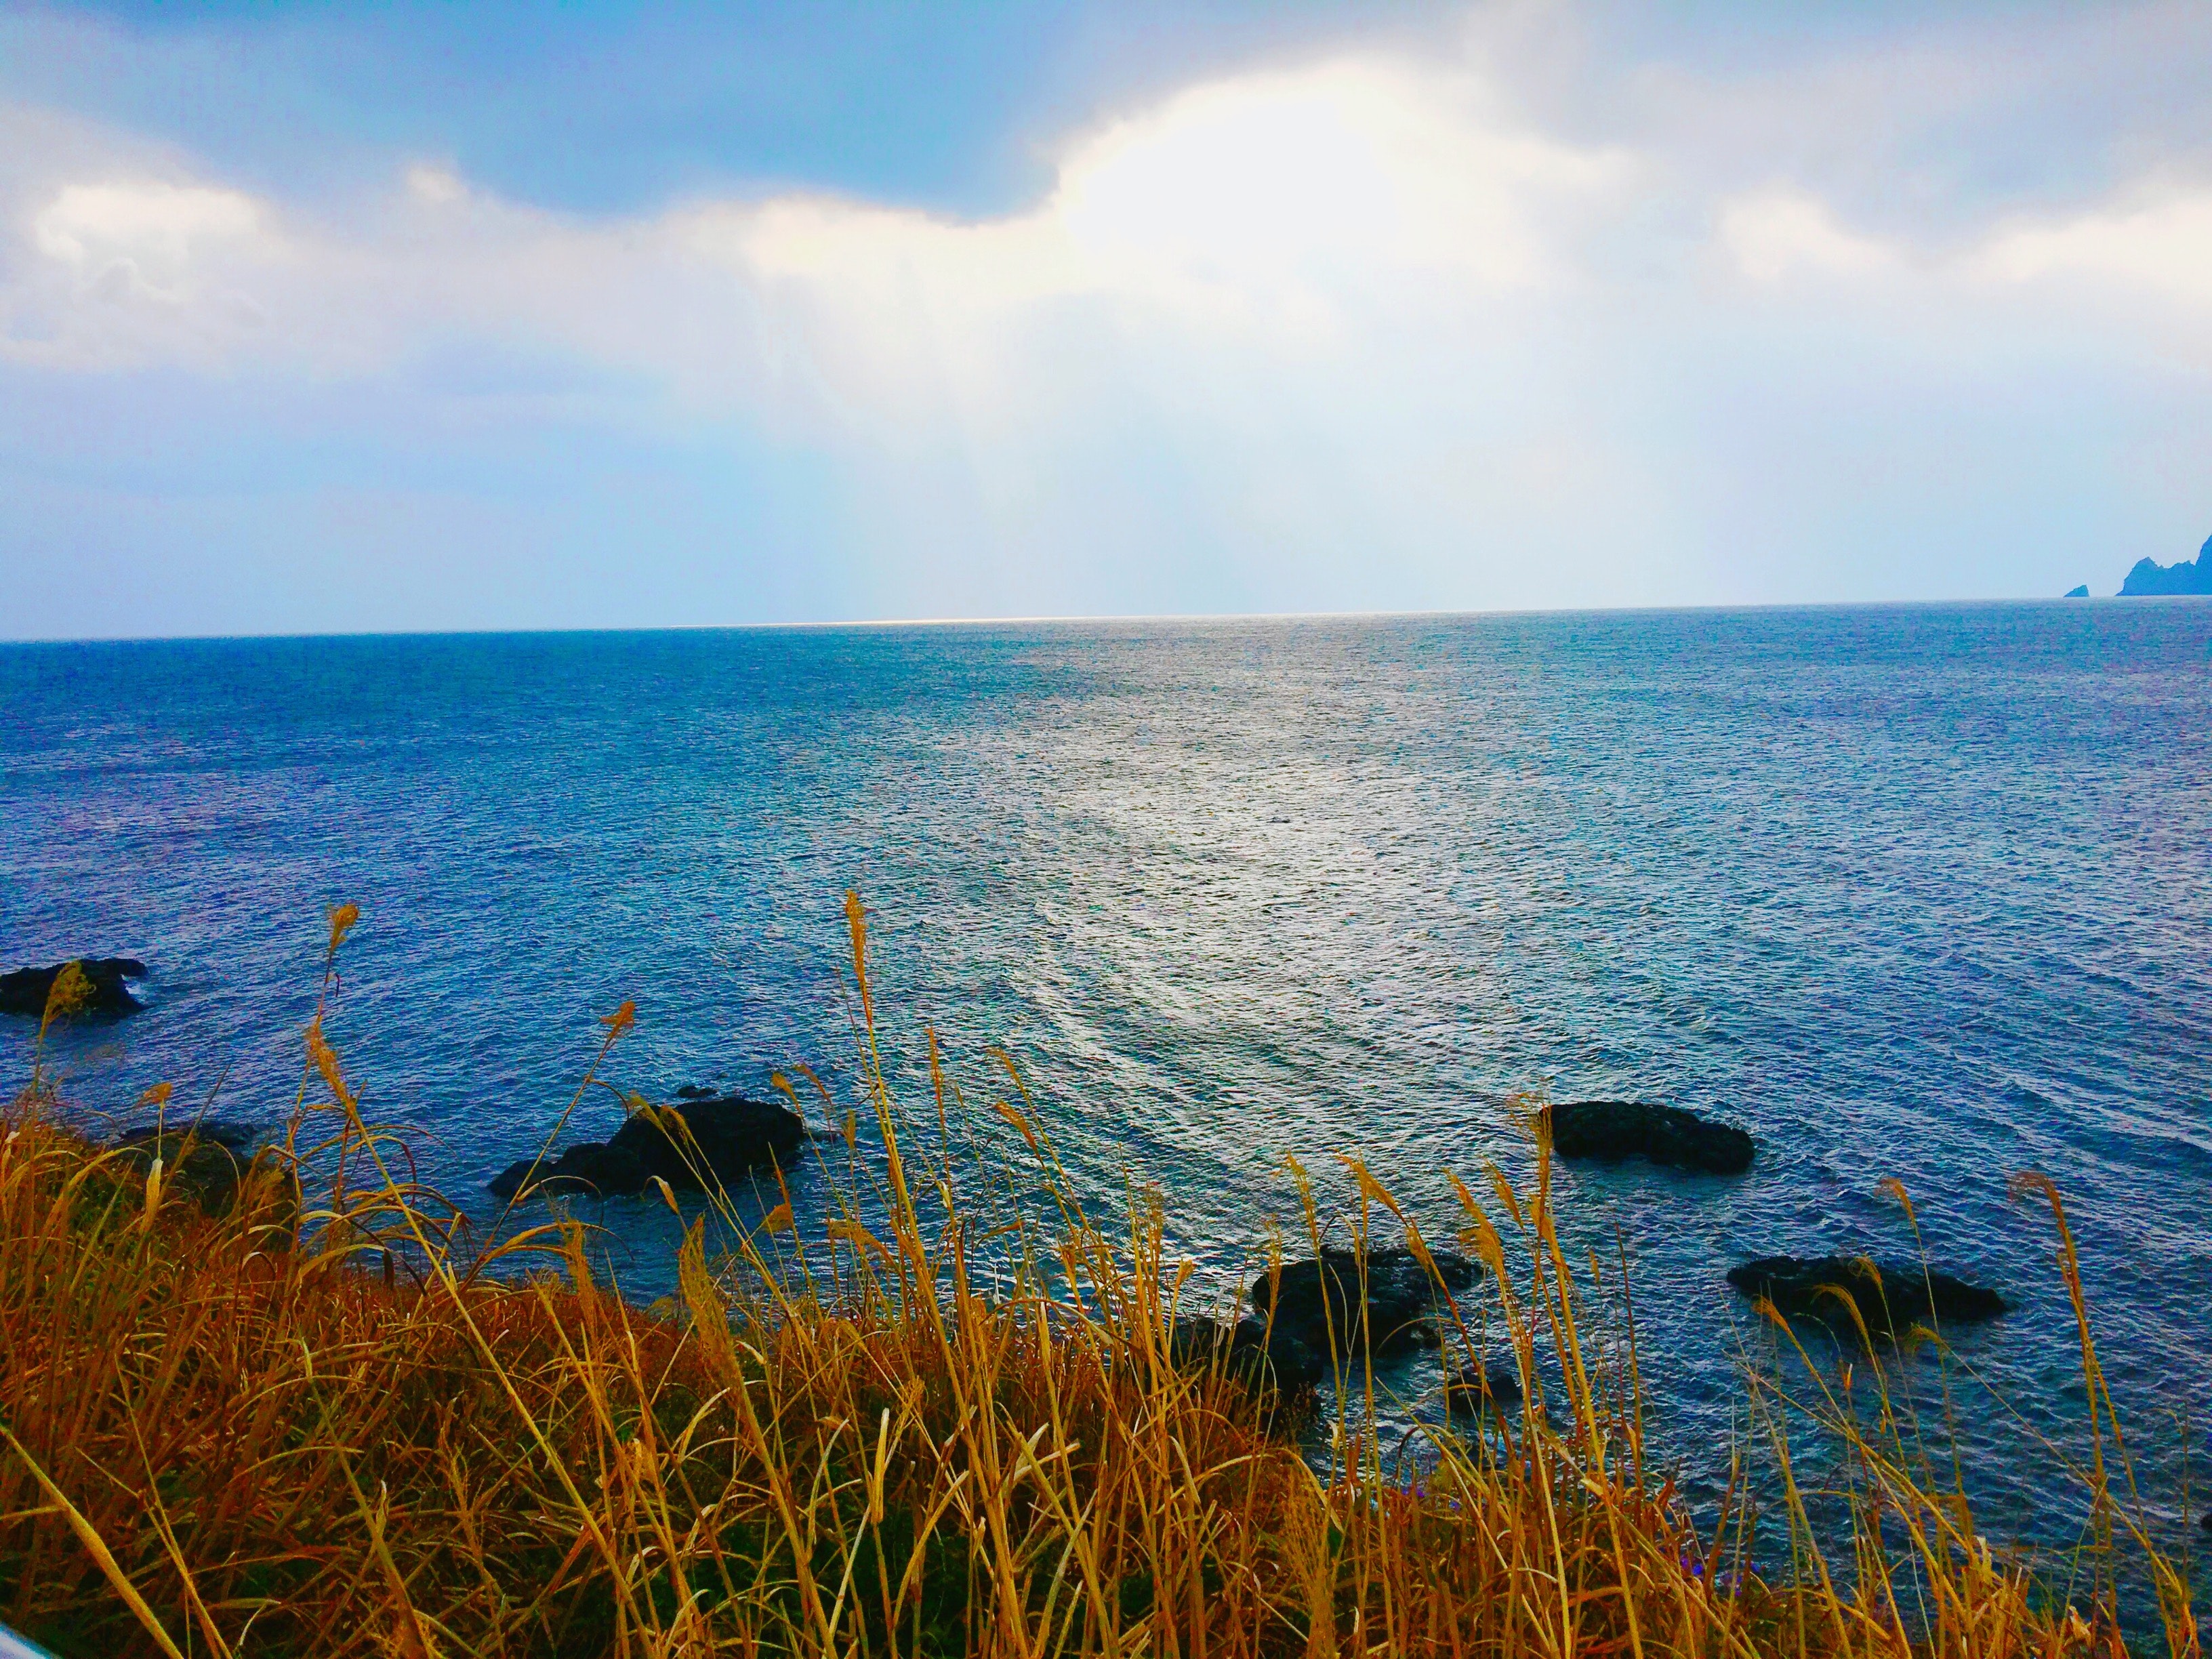
body of water, sky, sea, ocean, coast, blue, horizon, shore, natural landscape, azure, coastal and oceanic landforms, water, cloud, grass family, beach, bay, sound, calm, headland, bight, promontory, vacation, tropics, landscape, wave, tourism, plant, cape, mountain, rock, terrain, wind wave